Unistʼotʼen Camp

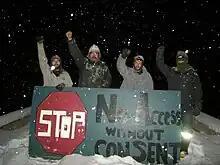
Members of the Unistoten Camp behind a checkpoint sign. The sign reads: No access without consent.

Several kilometres east of the camp, the Wetʼsuwetʼen set up a checkpoint on the Morice River Forest Services Road, controlling access to the area. The area was blocked to the pipeline project.